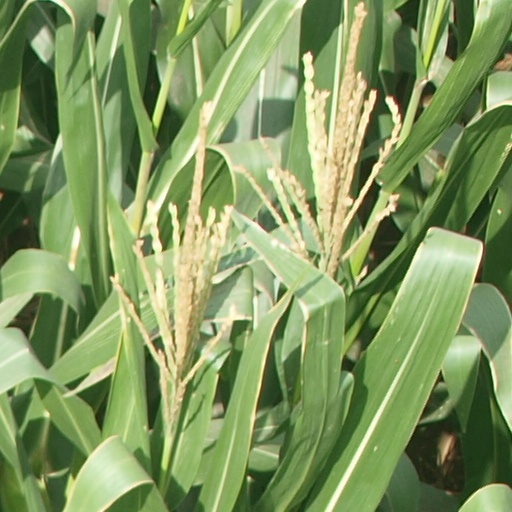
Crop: maize; corn